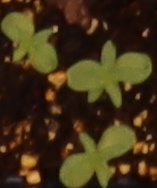
Label: Flax